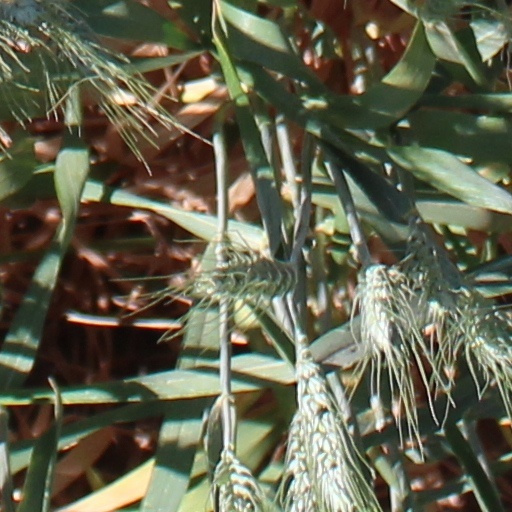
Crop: wheat